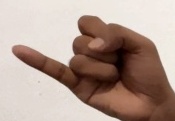
ASL sign: J